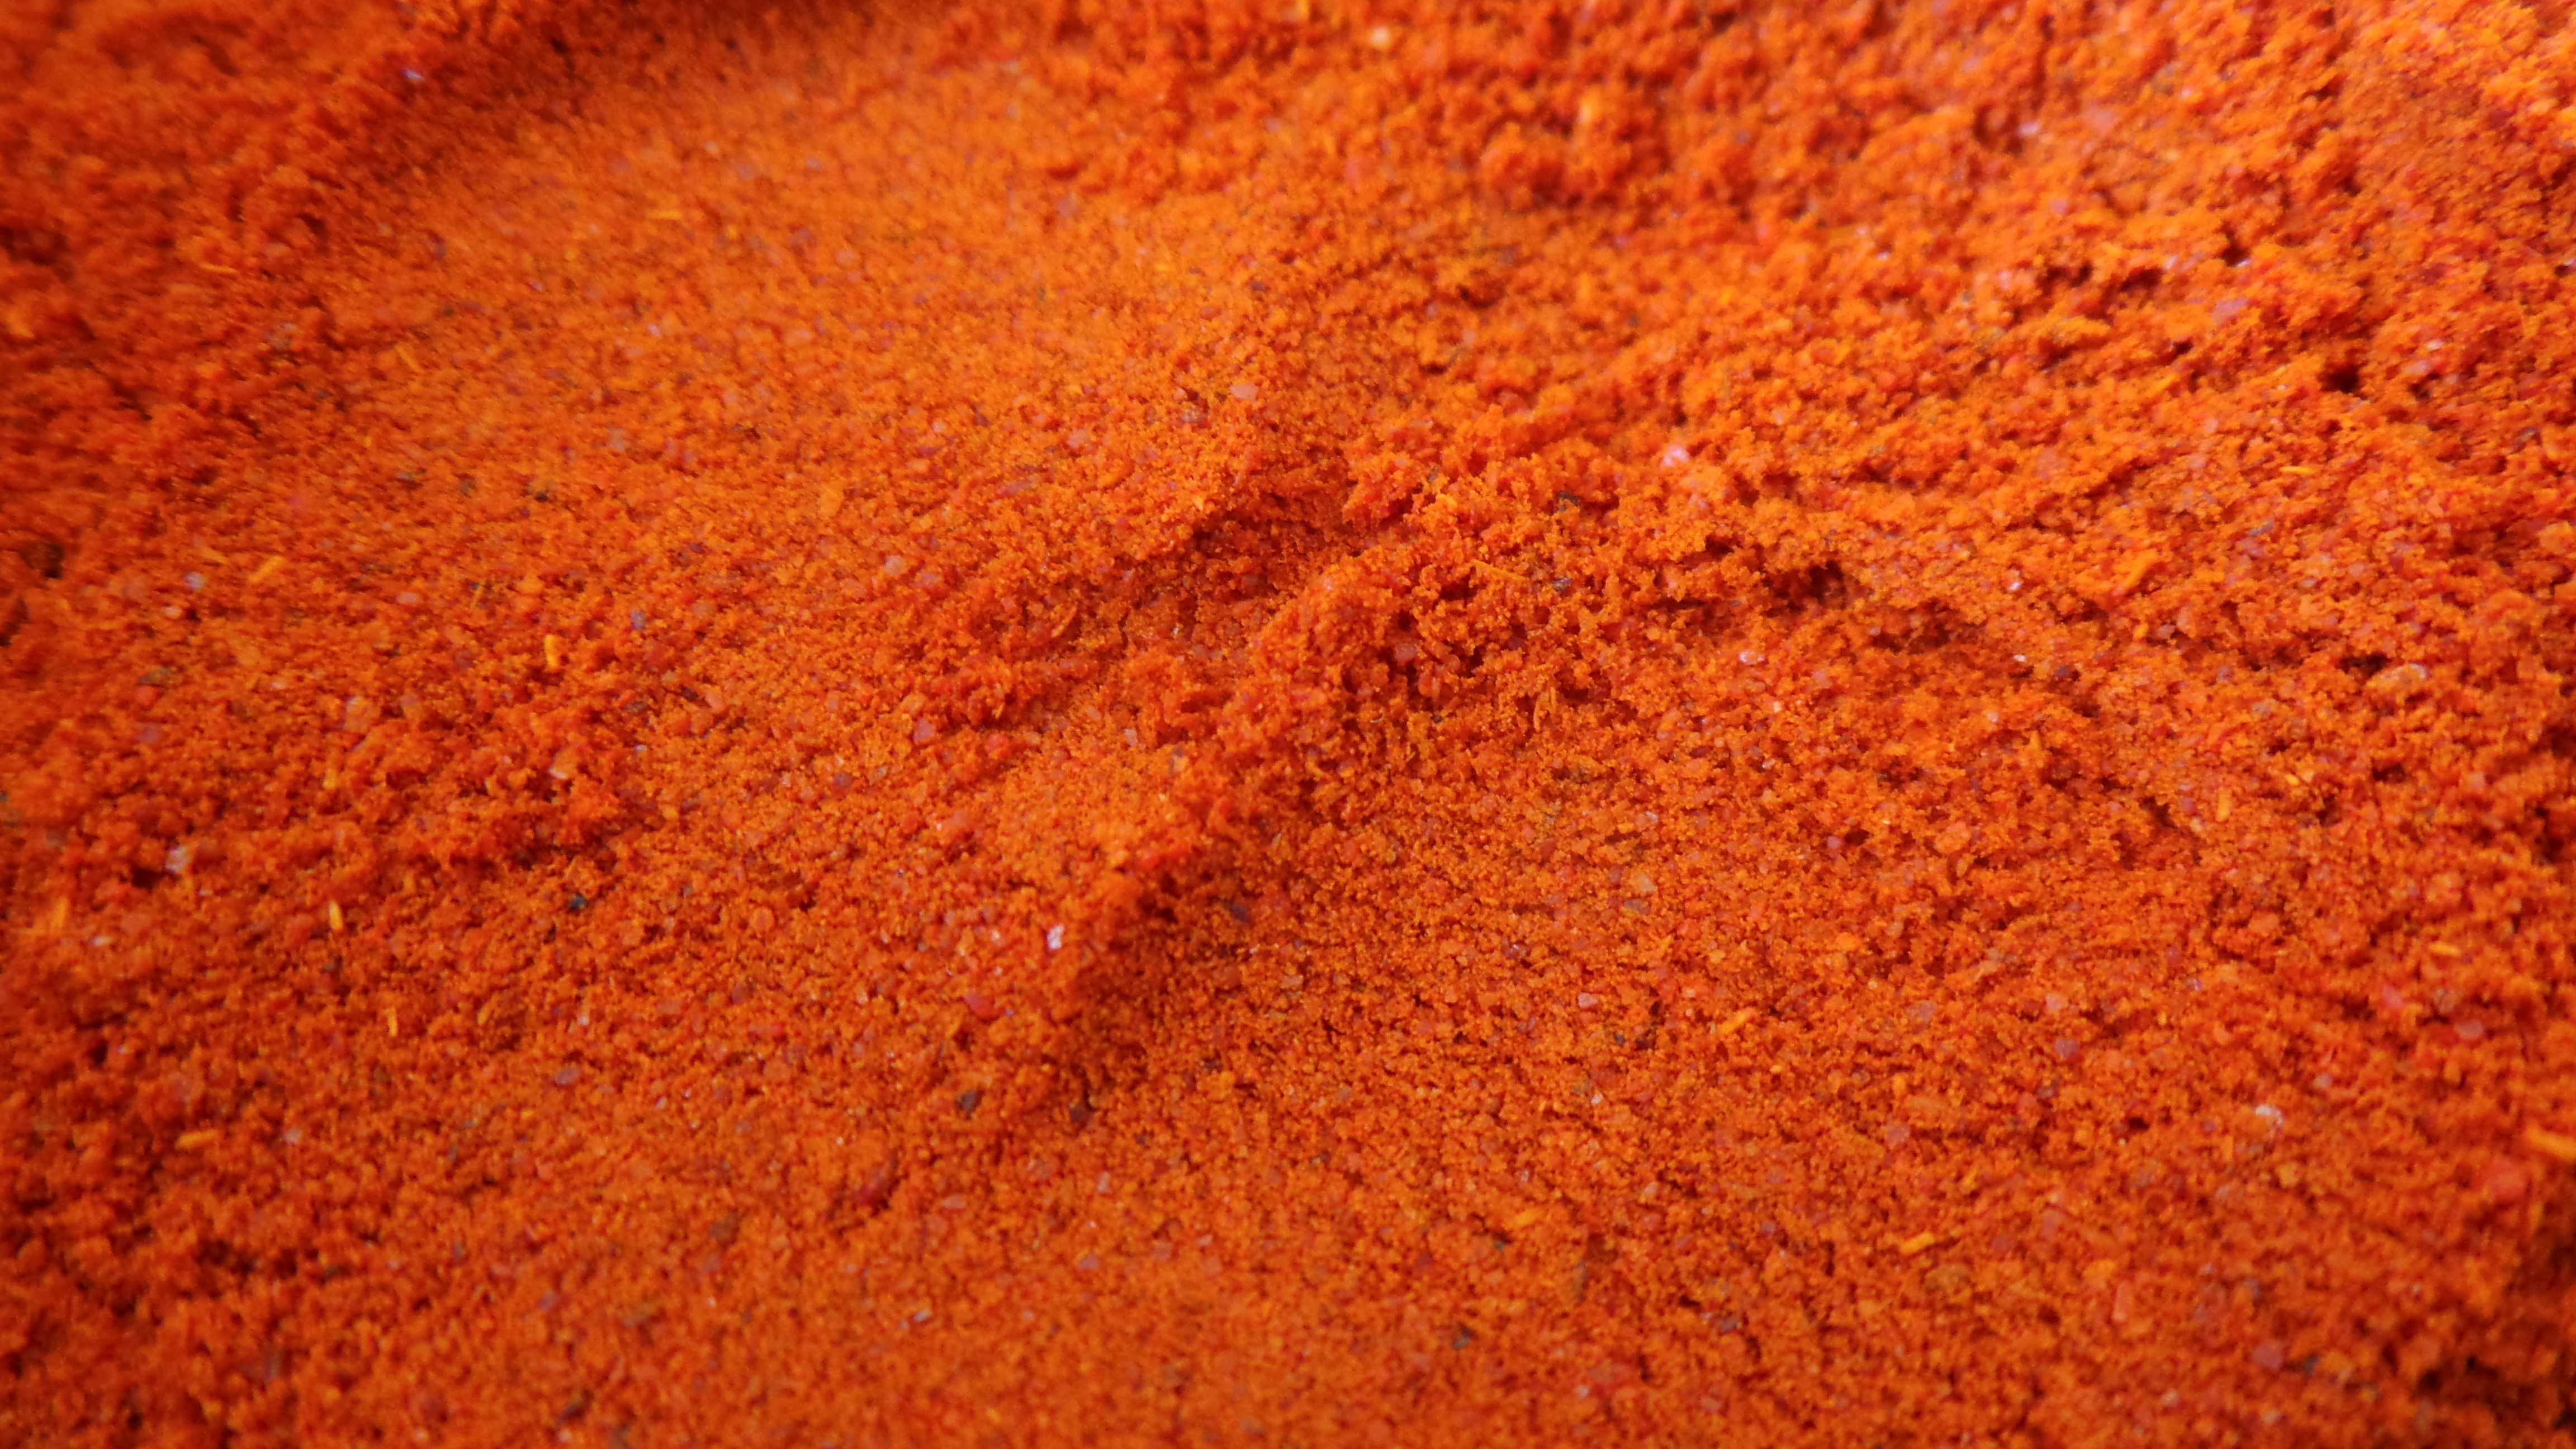
sharp, plant, food, spice, chili, herb, produce, soil, paprika, spice mix, chili powder, cayenne, cayenne pepper, curry powder